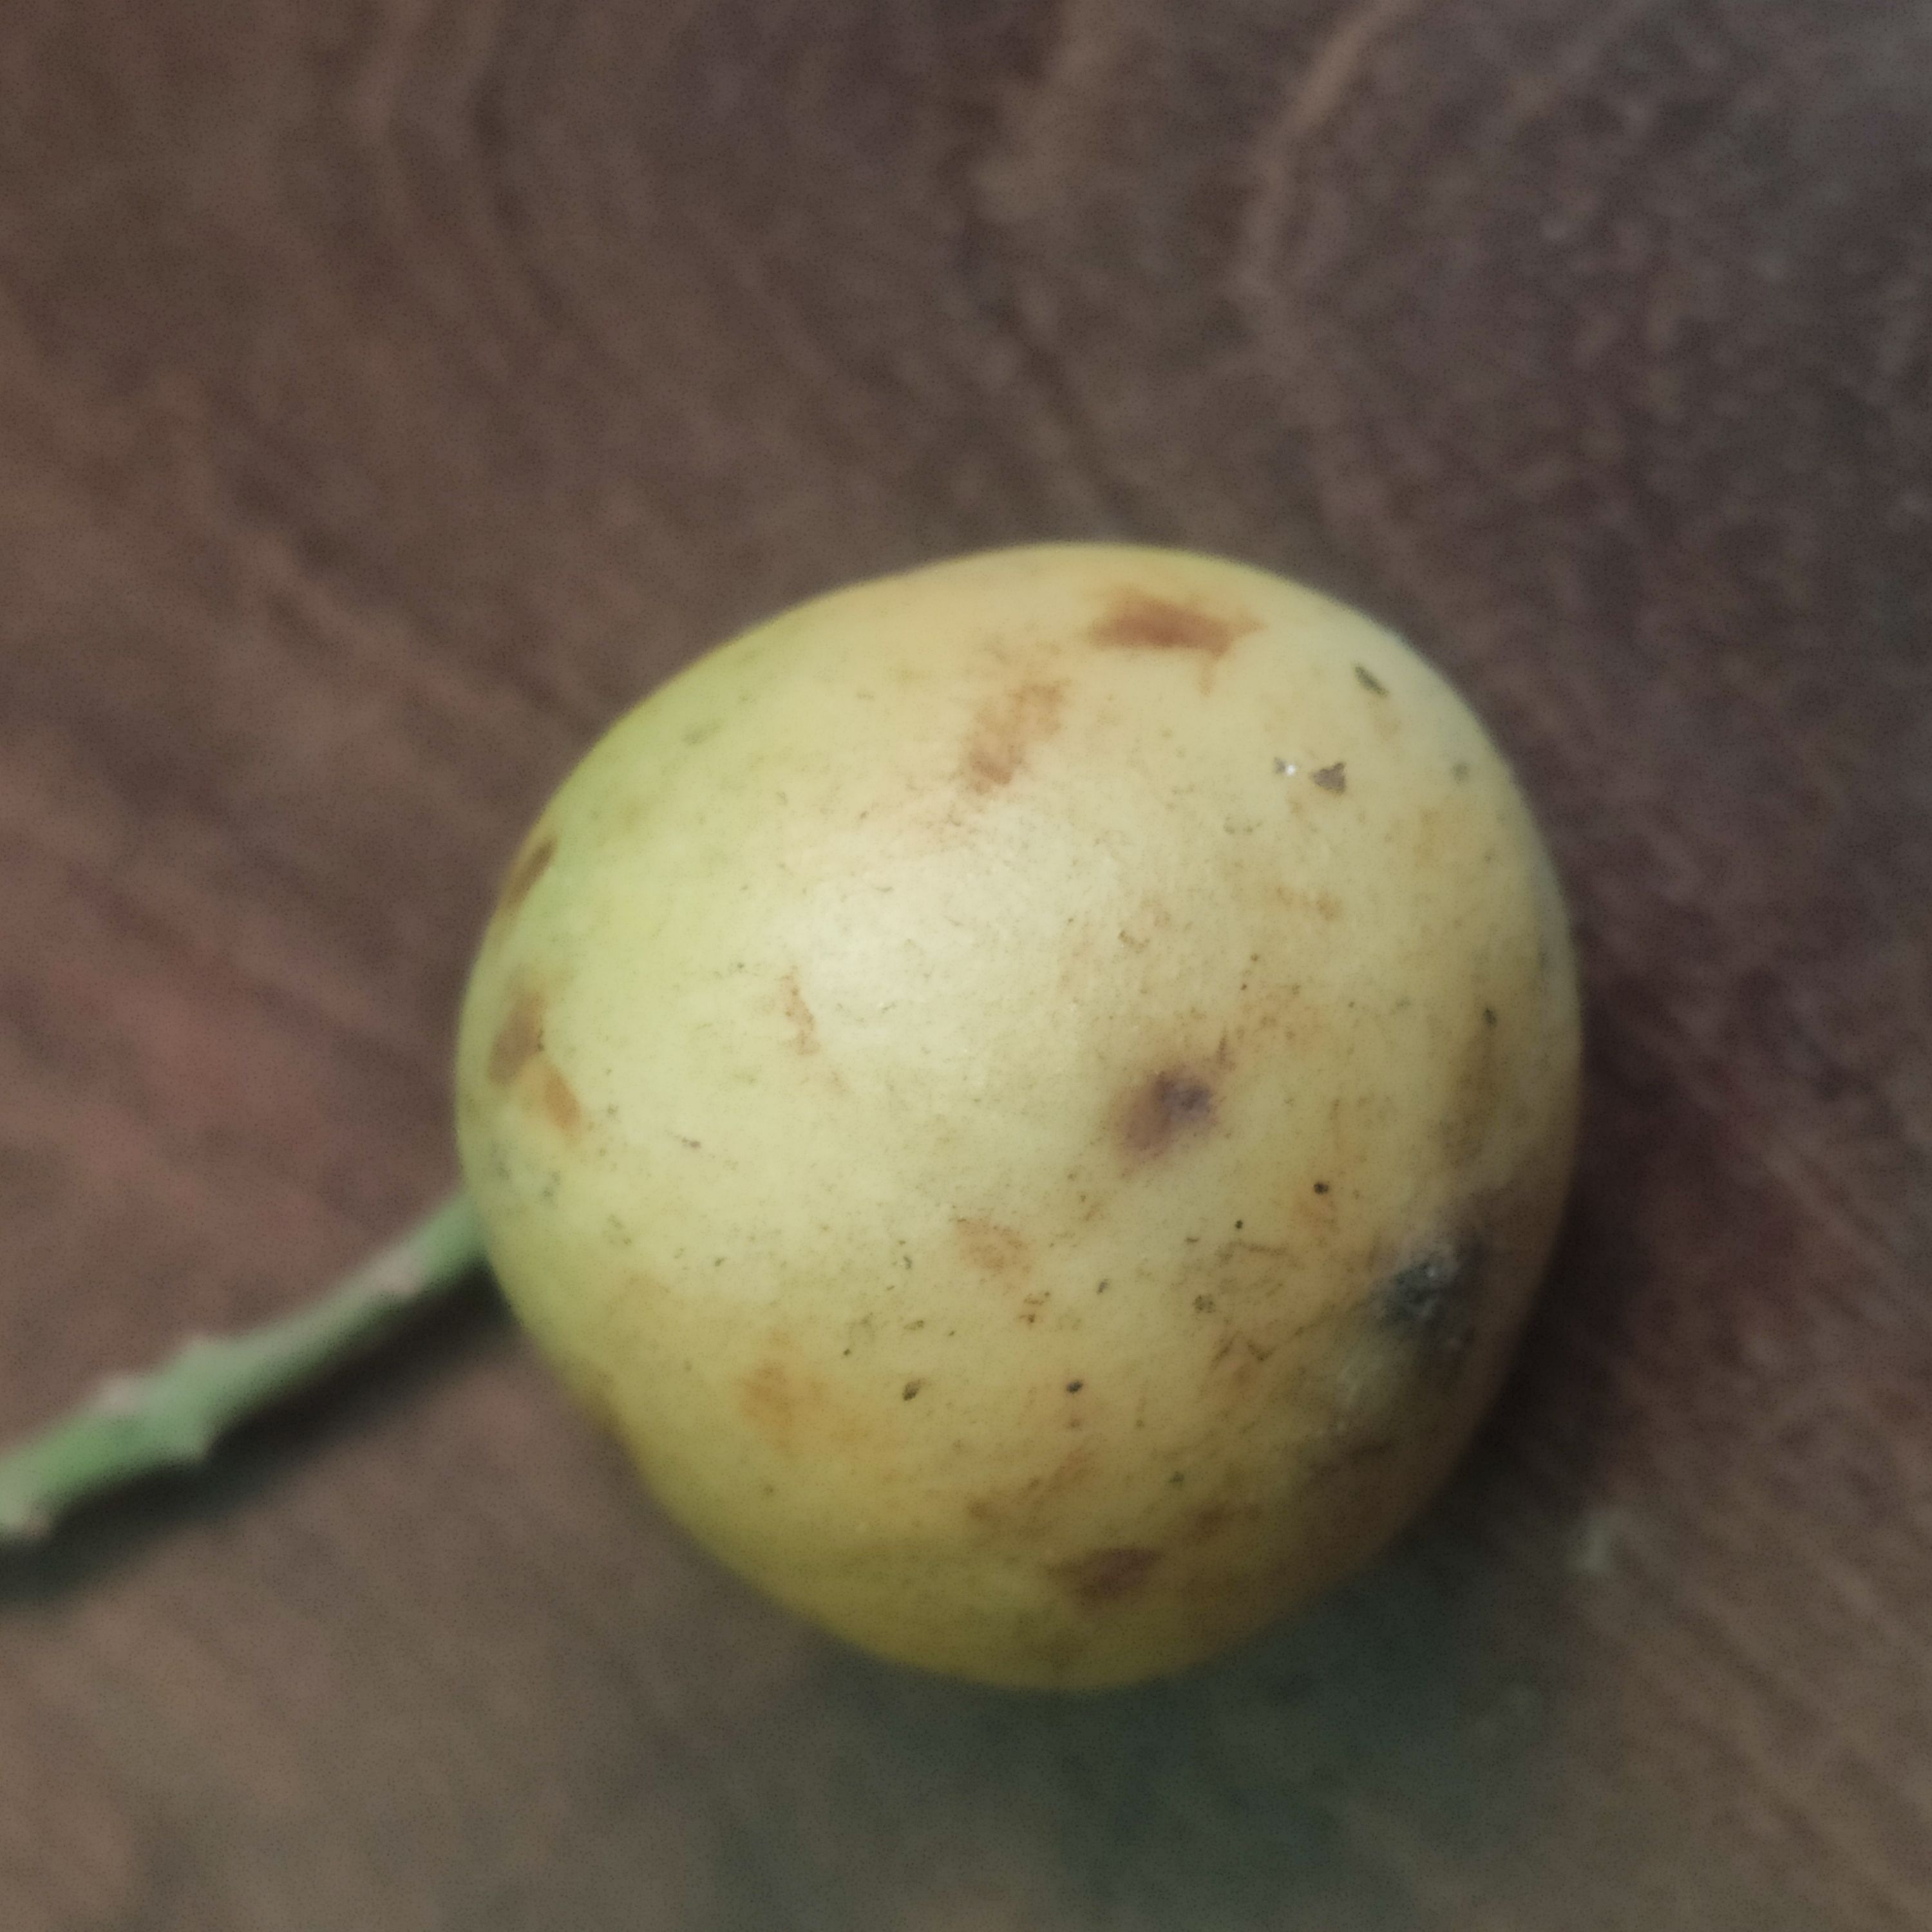
Fruit: burmese-grape
Grade: 1st-grade